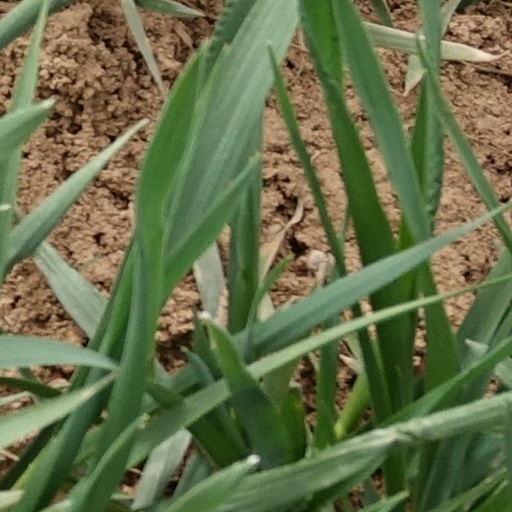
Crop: wheat